Answer in natural language. Consider the 3D positions of the objects in the scene and not just the 2D positions in the image. Is the centerpoint of  artistic colourful white paper drawing scenario (marked B) at a higher height than Window (marked C)? Choose between the following options: no or yes
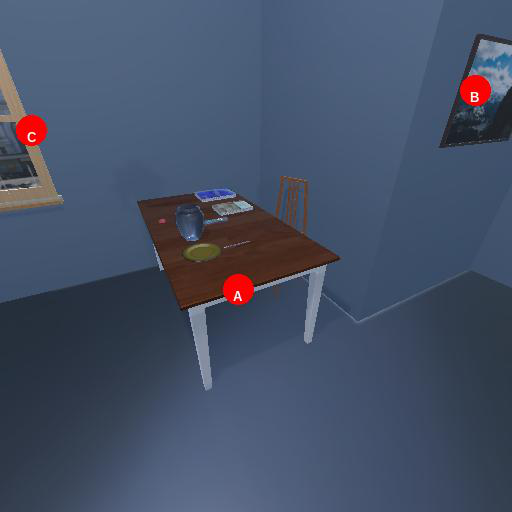
<answer>yes</answer>